Loree Rodkin

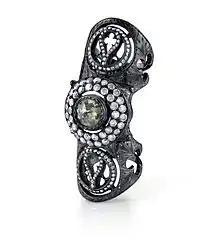
Bondage ring designed by Loree Rodkin

While working as an interior home designer for celebrity clients, Rodkin come across worn jewelry that she would buy and repair. These experiences led her to six years later oversee her own jewelry design studio and launch a collection of Gothic-inspired jewelry called Loree Rodkins Gothic. Her first sales were to Tommy Perse, then owner of the Maxfield boutique in West Hollywood. Elizabeth Taylor and Barbra Streisand were among her earliest clients. Her most famous piece is a bondage ring, reminiscent of medieval finger armor.